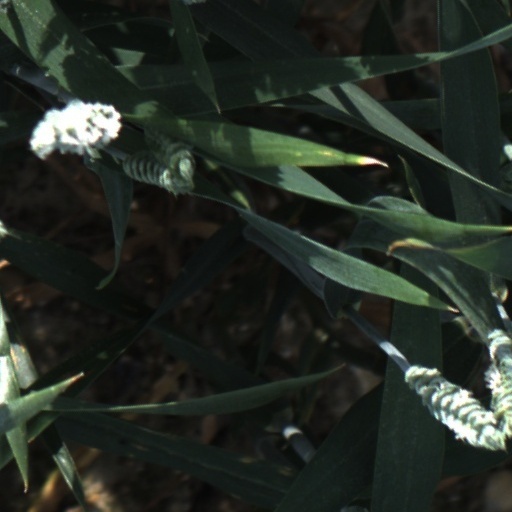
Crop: wheat